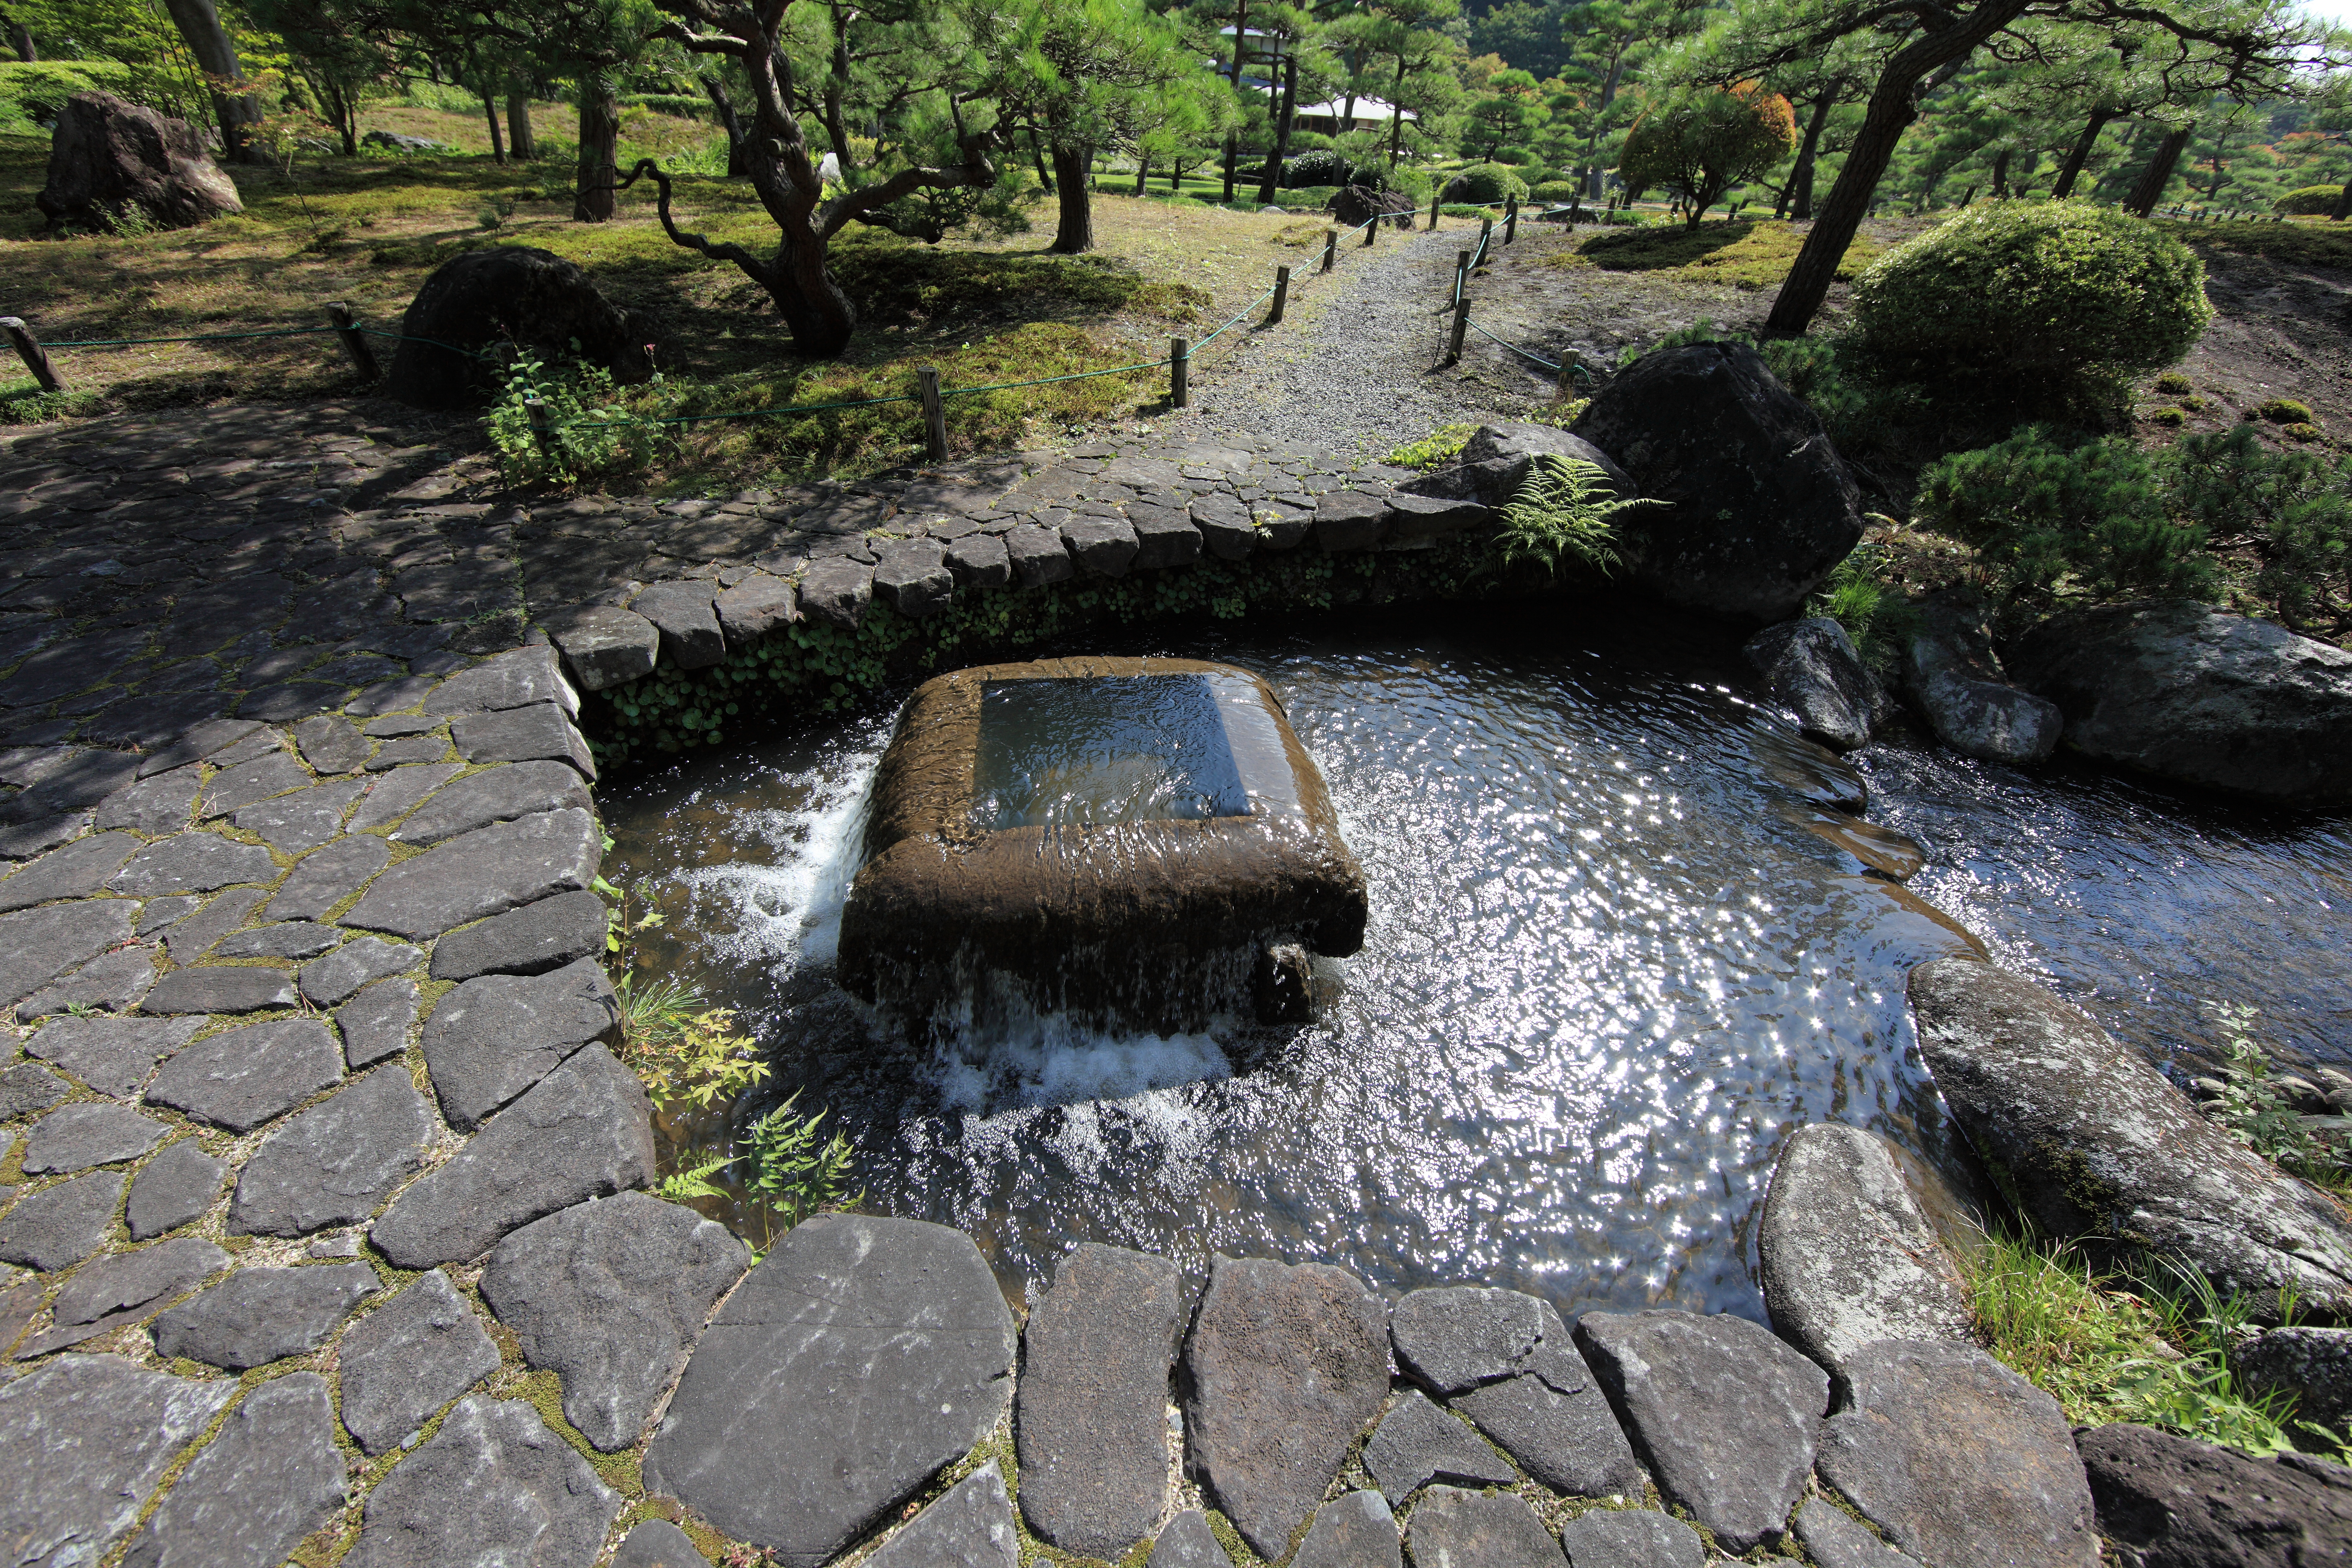
rock, wall, river, pond, stream, high, garden, waterway, japanese, 5d, style, hires, markii, water feature, hi, res, resolution